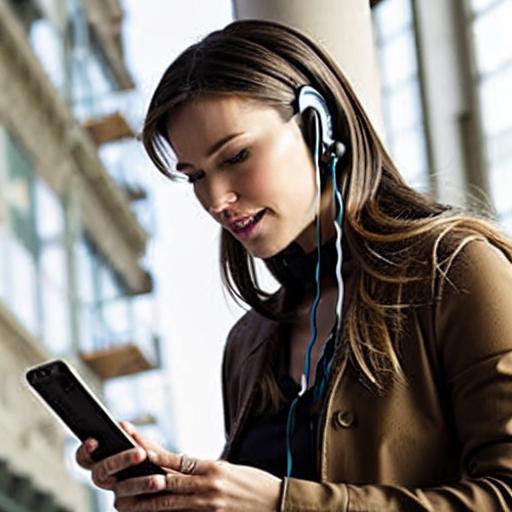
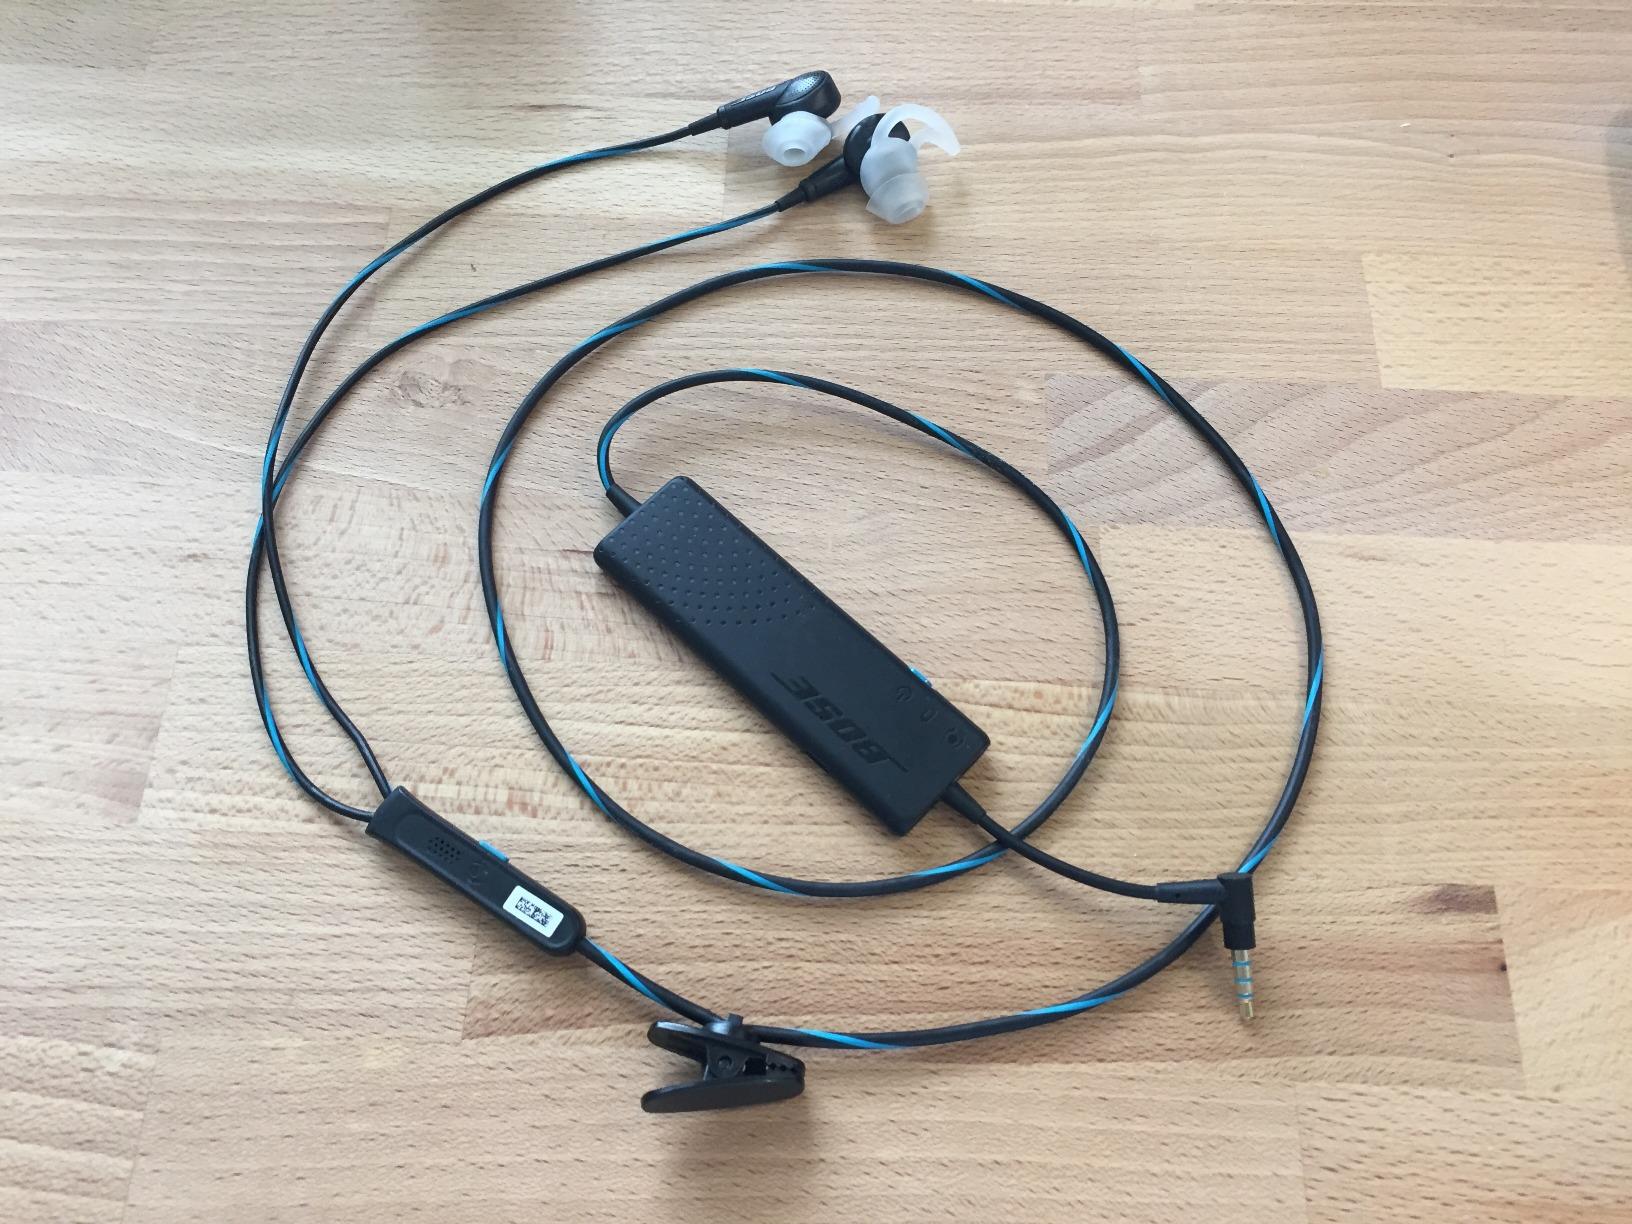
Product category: headphones
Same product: no